Province of New South Wales

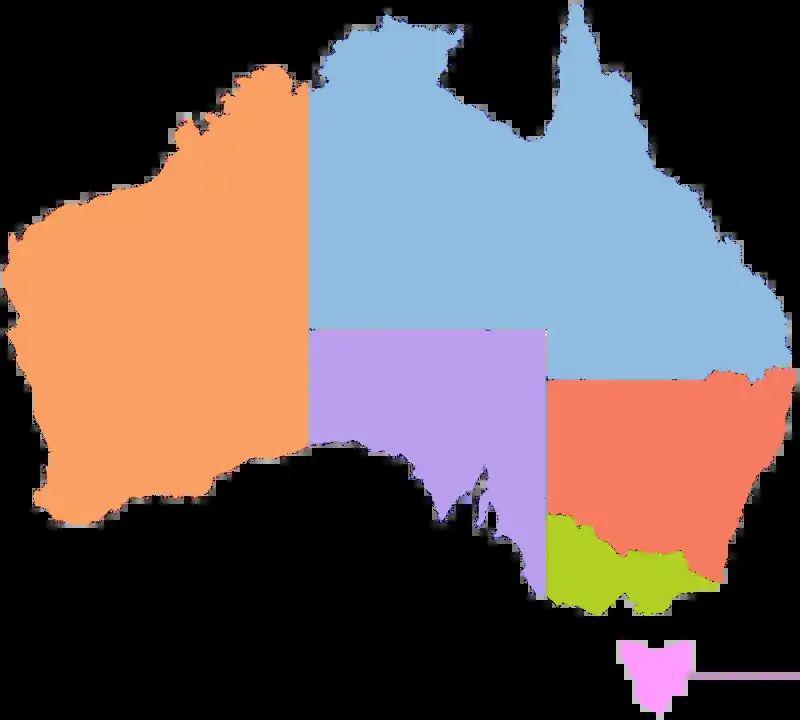
Location of the Province (depicted in red) in Australia

The Province of New South Wales is an ecclesiastical province of the Anglican Church of Australia, the boundaries of which are nearly all of the state New South Wales and the Australian Capital Territory. The province consists of seven dioceses: Armidale, Bathurst, Canberra and Goulburn, Grafton, Newcastle, Riverina and Sydney.